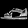
Label: Sandal